Vril Society

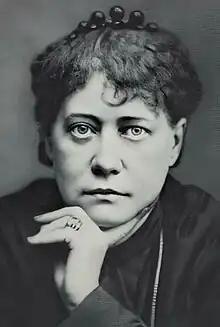

The word "Vril" comes from the novel "The Coming Race" published in 1871 by the English writer Edward Bulwer-Lytton (1803–1873) and was probably derived from the Latin word "virilis" ("manly', 'powerful')." In this novel, the narrator encounters a subterranean race of humans, the Vril-Ya, who possess a psychic vital energy called Vril that is far superior to that of the human race. The Vril powers enable them to use telepathy and telekinesis and allow them to influence any form of animate or inanimate matter to heal, to resurrect the dead or to destroy. Originally a people who lived on the surface of the earth, the Vril-ya were cut off from the rest of humanity by a natural disaster and moved into an underground cave system where they found a new home. There, in a history marked by wars and social upheaval, they eventually evolved into an egalitarian society practicing eugenics, superior to all other races, through the discovery of a new force of nature - the Vril Force. Through contact with the novel's narrator, the Vril-ya learn about the humans living on the surface of the Earth and question him in detail about human society. The narrator manages to escape from the realm of the Vril-ya and at the end of the novel he warns his readers of the danger that the Vril-ya would pose to humanity if they were ever to return to the surface.